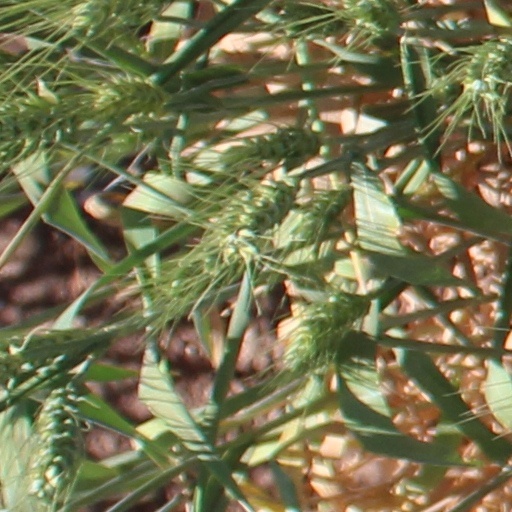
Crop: wheat